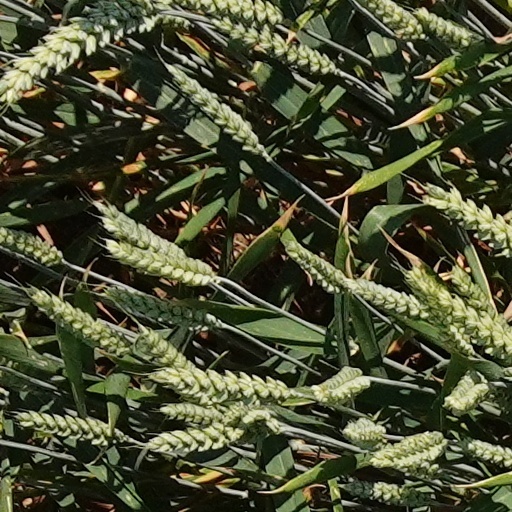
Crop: wheat